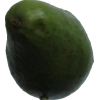
Label: green_avocado